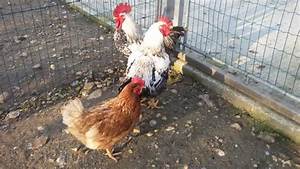
Label: gallina